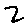
Label: 2